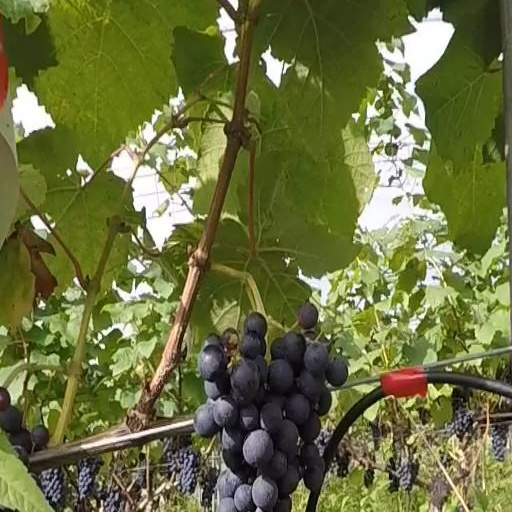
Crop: grape